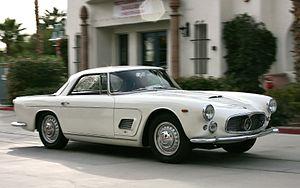
La Maserati 3500 GT est une automobile de grand tourisme produite par le constructeur Maserati de 1957 à 1964. Elle est le fruit d'une coopération entre l'ingénieur Giulio Alfieri et le carrossier Touring. Construite pour concurrencer les 250 GT de Ferrari, la 3500 GT est la première Maserati issue d'une construction en série et d'une production industrielle du constructeur italien.